Eduard Riedel

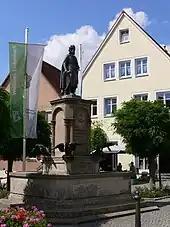
Wolfram von Eschenbach Monument in Eschenbach

Riedel was born in Bayreuth. He began to study architecture in Bayreuth and graduated in Munich, the Bavarian capital, in 1834.